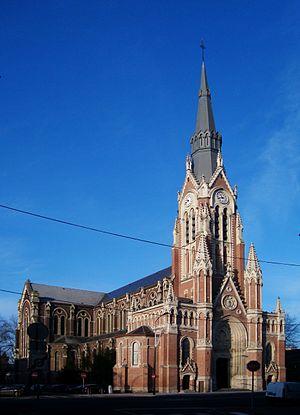
L'église du Sacré-Cœur de Tourcoing (Nord). Construite en 1877 par l'architecte Louis Croïn.
L'église du Sacré-Cœur est une église catholique de Tourcoing dans le département du Nord. Elle dépend du diocèse de Lille. L'église du Sacré-Cœur est réputée pour le son de ses cloches.
Louis Philipp Joseph Croïn, né le 17 août 1843 à Tourcoing et mort dans la même ville le 29 juillet 1902, est un architecte français
Cet article recense les immeubles protégés au titre des monuments historiques en 2019, en France..